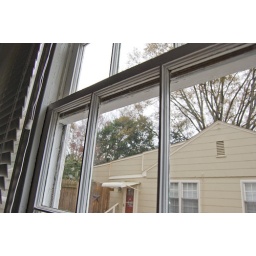
I don't think any of the windows in the house actually closed properly. Made for some killer drafts.